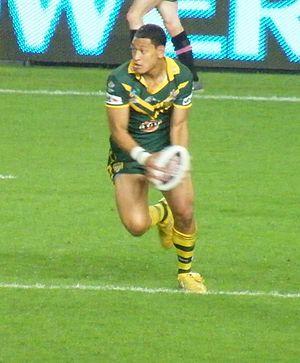
Israel Folau, né le 3 avril 1989 à Minto dans la banlieue de Sydney, est un sportif australien de haut niveau, ayant connu une carrière dans trois codes de rugby, le rugby à XIII, le football australien et le rugby à XV, avec divers succès.